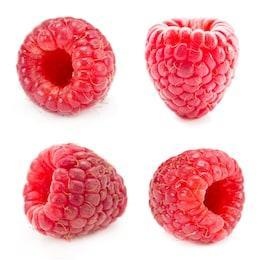
Label: raspberry